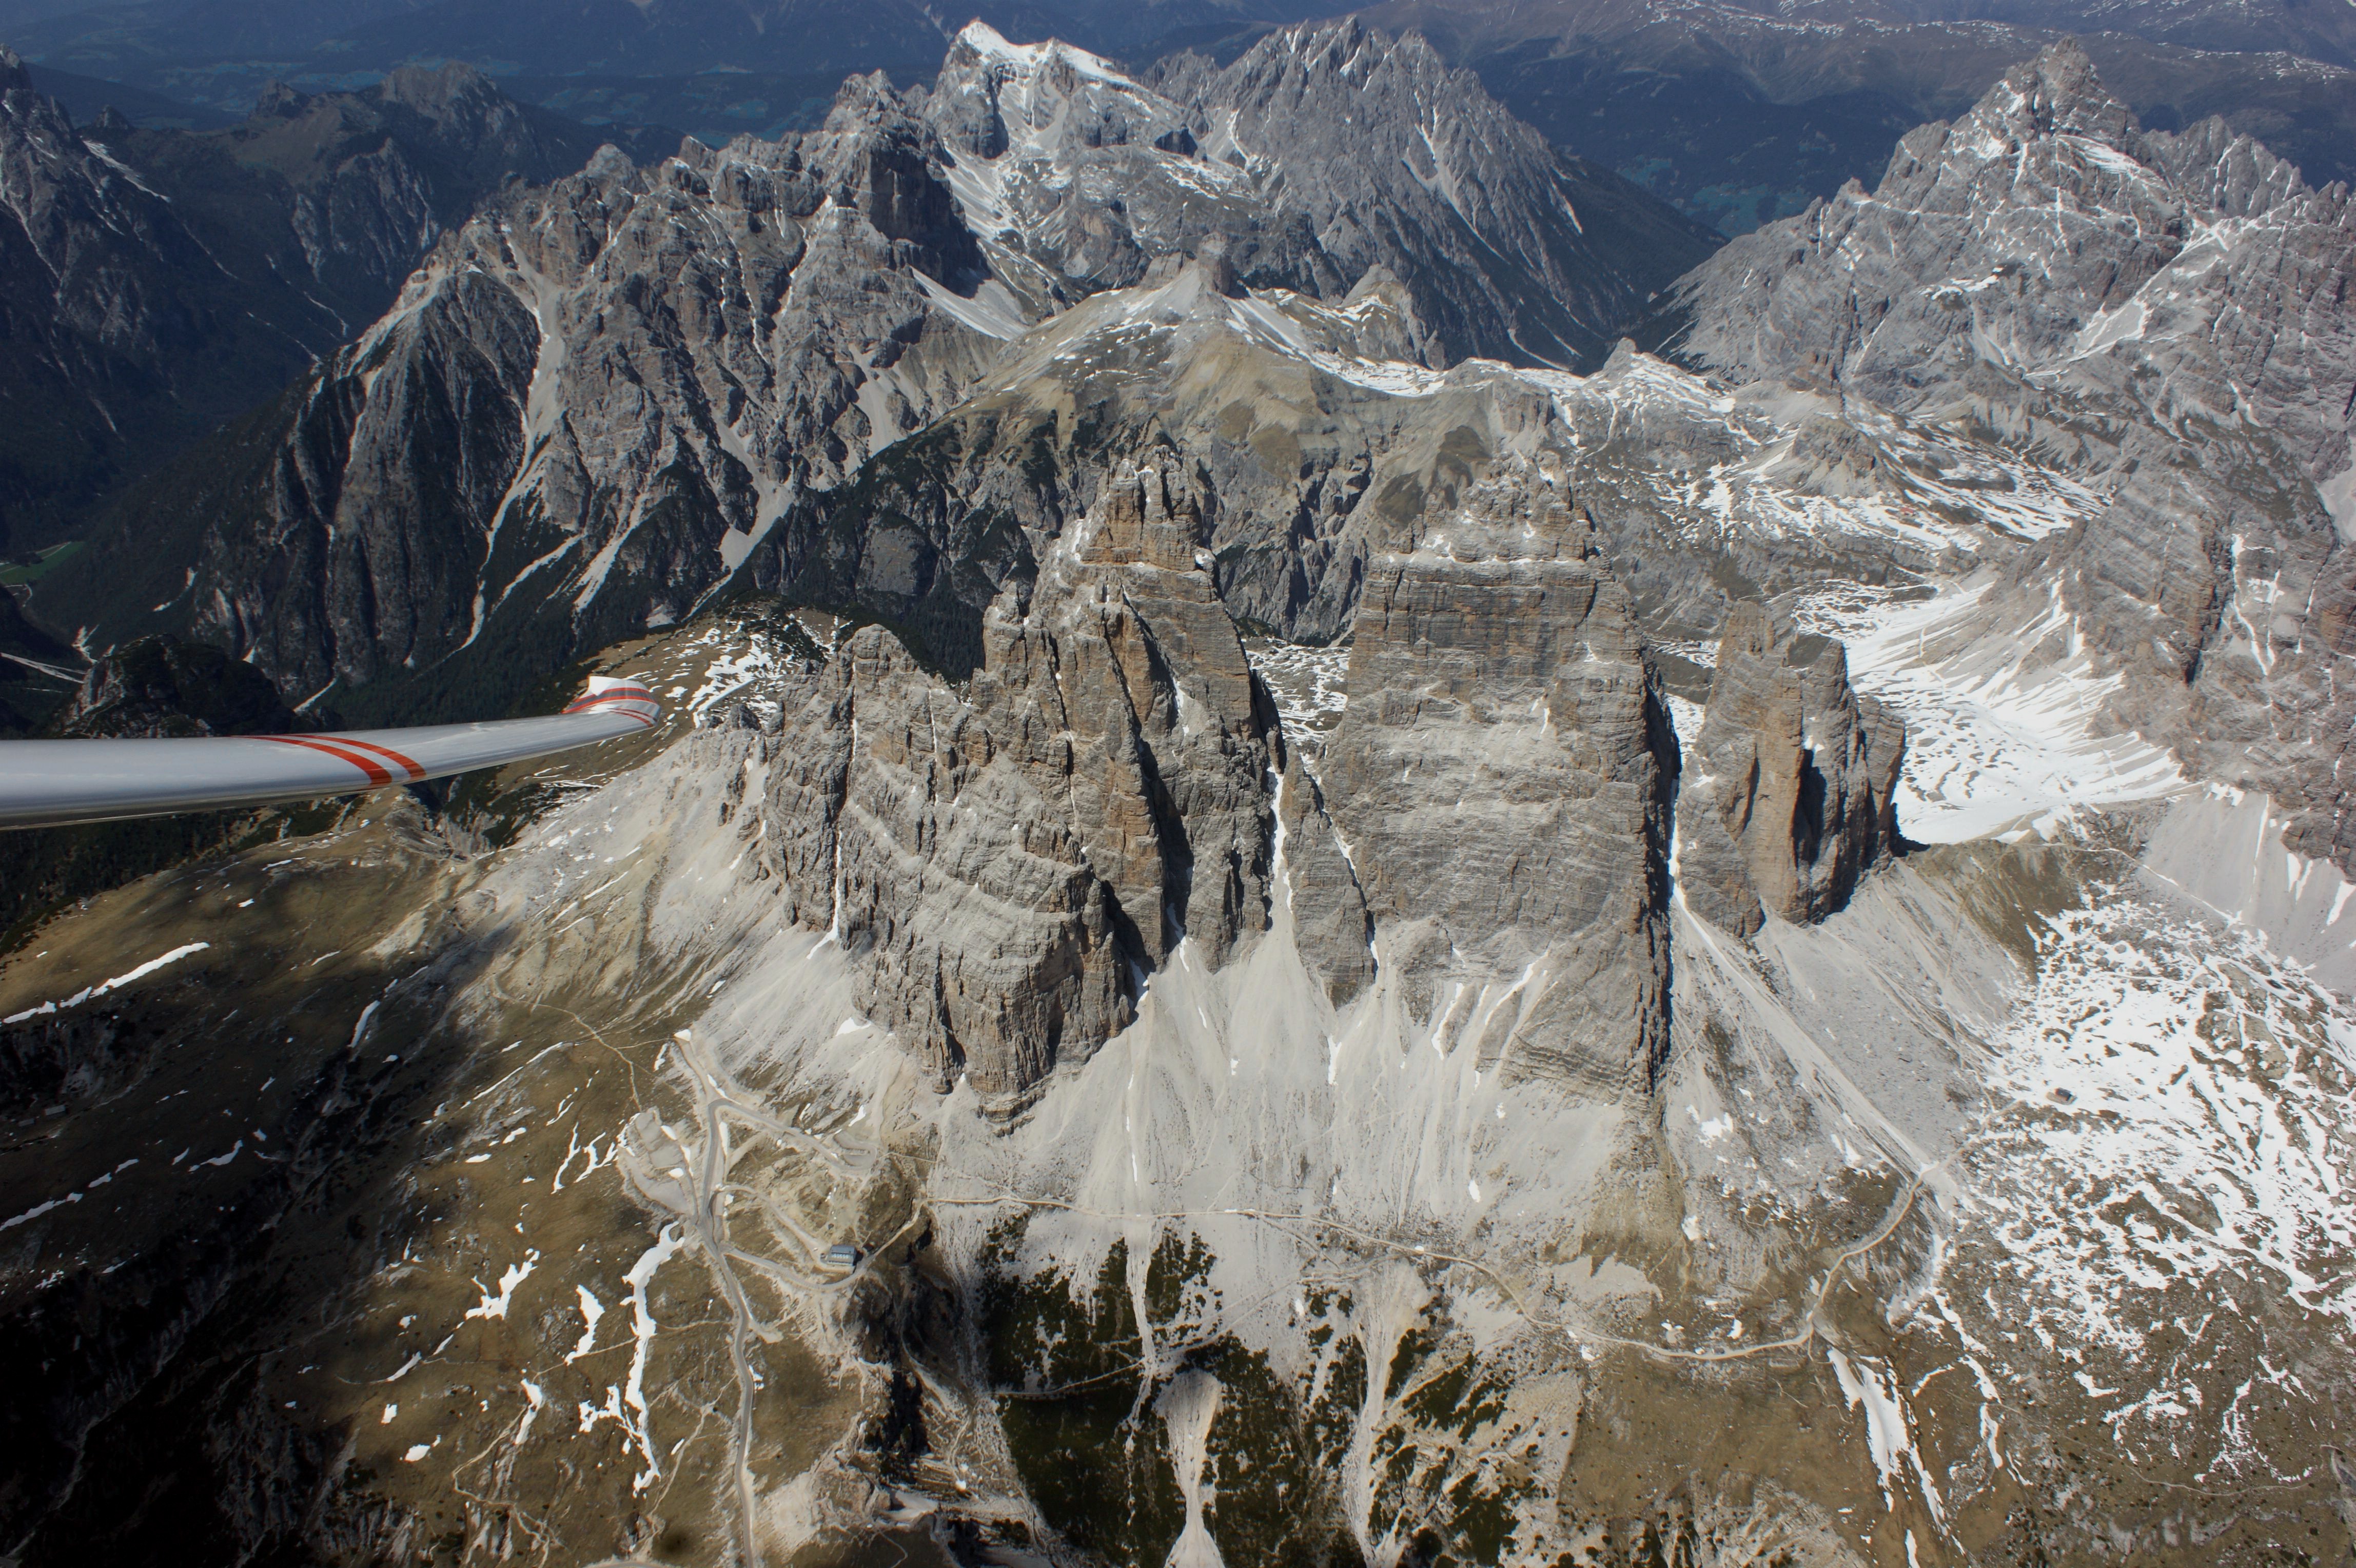
path, rock, wilderness, mountain, snow, winter, trail, adventure, mountain range, high, italy, alpine, aerial view, ridge, summit, from above, geology, gliding, mountains, alps, scree, veneto, cirque, away, flyby, dolomites, belluno, solid, rubble field, landform, south tyrol, migratory path, rocky towers, three peaks of lavaredo hut, drei zinnen hut, western zinne, small gargoyle, smallest pinnacle, big pinnacle, sexten dolomites, glider pilot, three zinnen, from the air, distinctive, eastern alps, lime rock, limestone alps, geographical feature, mountainous landforms, geological phenomenon, north walls, summit points, punta di frida, preu tower, main dolomite